Erotic memoir

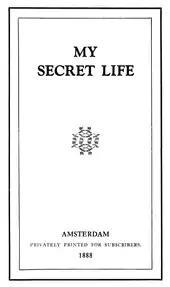
The title page of a "My Secret Life" reprint published in 1888

Erotic memoirs are a subgenre of erotic literature that blend personal experiences with sensual storytelling.